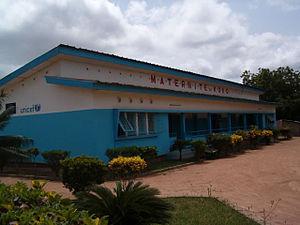
La Santé en Côte d'Ivoire repose sur un système dont la configuration émane des traditions africaine animiste, arabe musulmane d'une part ainsi que de la médecine européenne occidentale et, plus récemment de la médecine chinoise. Ce système comprend une organisation hospitalière spécifique, diverses institutions chargées de soins ou de recherches, de prévention et d'éducation sanitaire mais également de formation de praticiens.